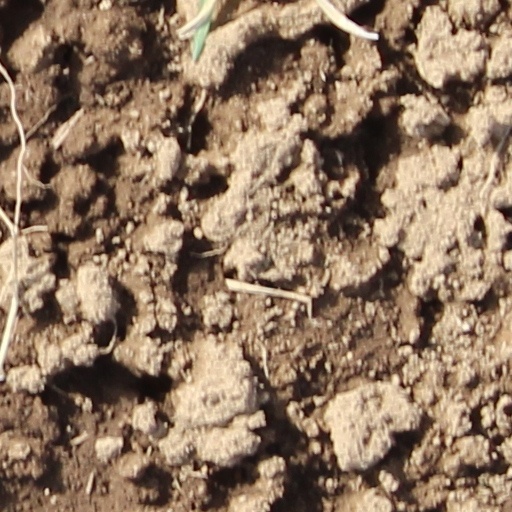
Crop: wheat